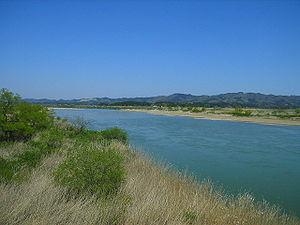
Le fleuve Abukuma est le second fleuve le plus long de la région de Tōhoku au Japon. Il mesure 239 km et couvre un bassin versant de 5 390 km².